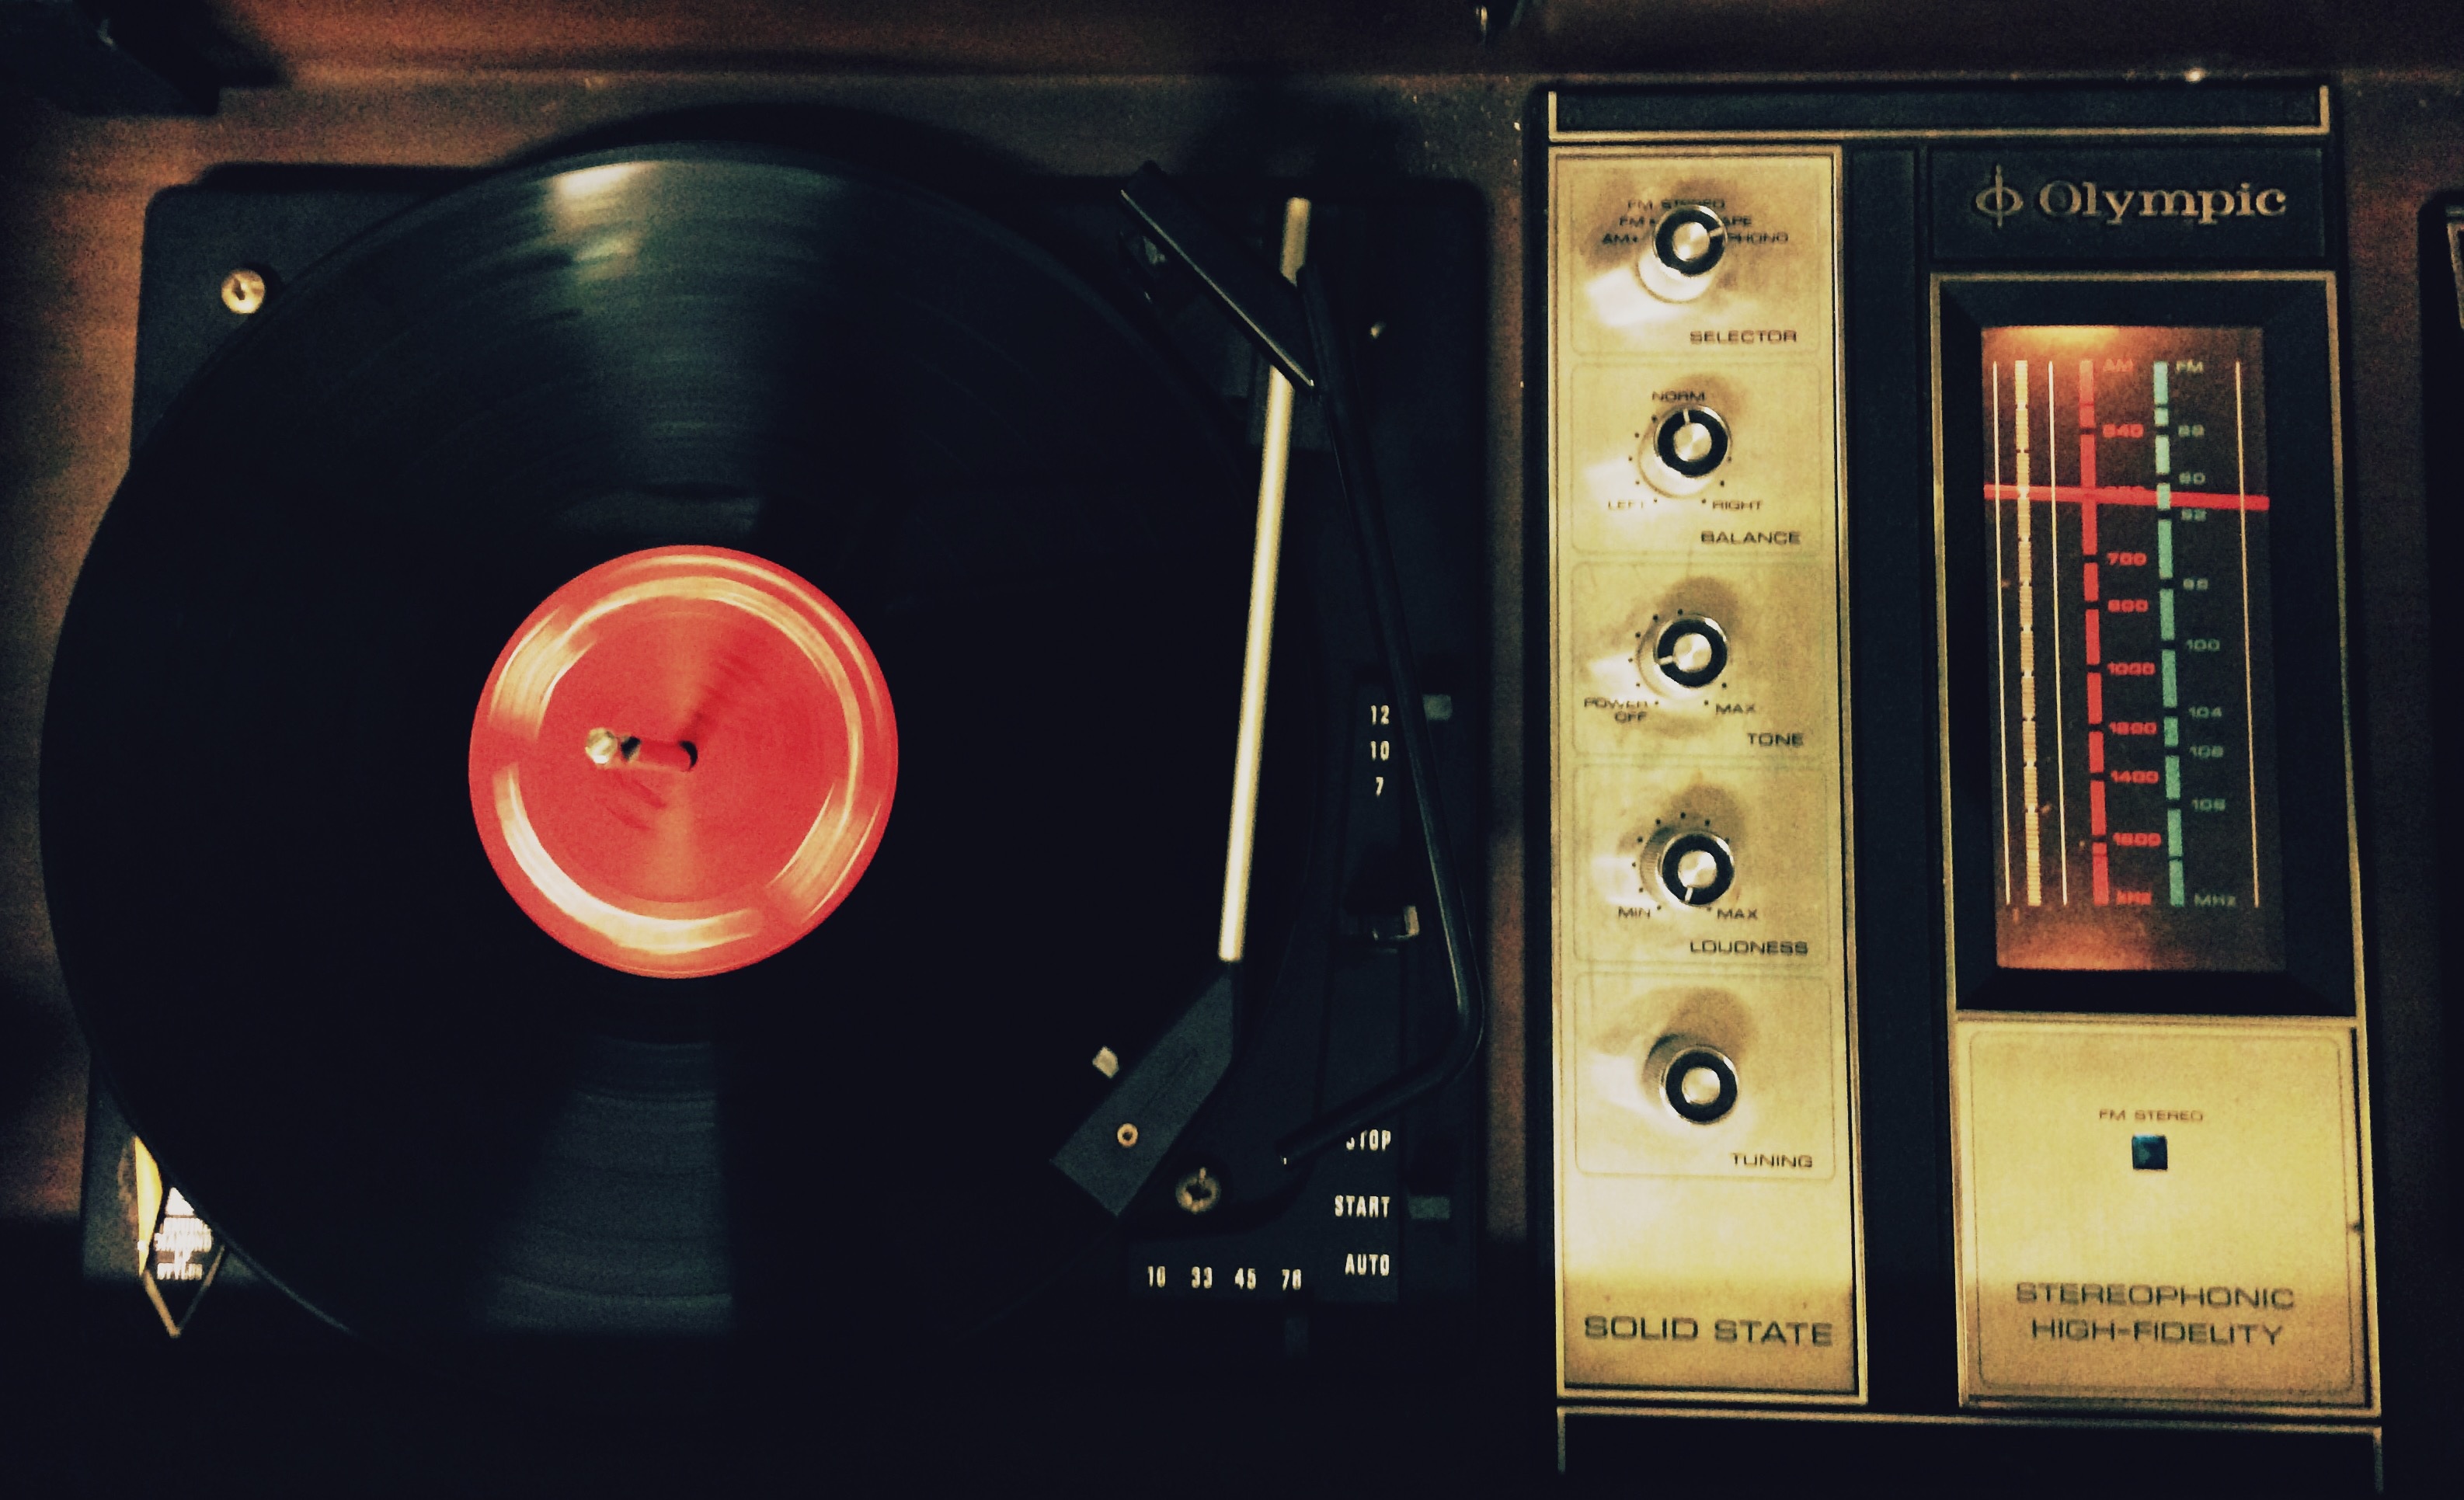
technology, gadget, electronics, screenshot, gramophone record, compact disc, stereophonic sound